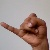
The image shows a hand gesture representing the letter 'J' in Indian Sign Language.